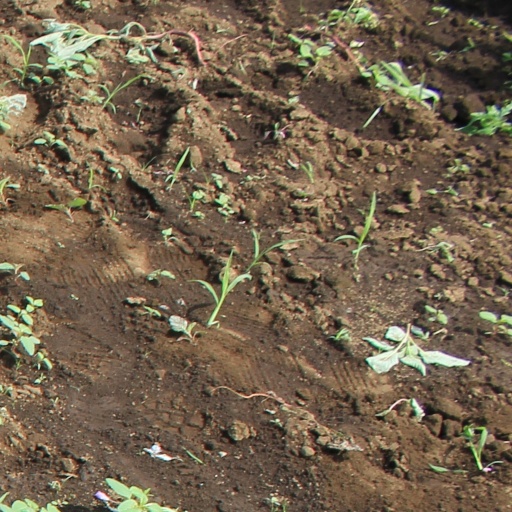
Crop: soybean